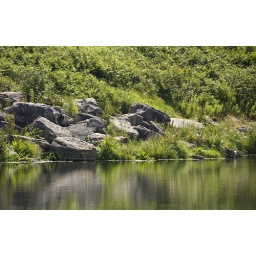
I will be there said my friend of a distant life, covered in greens of a golden age, set in stone